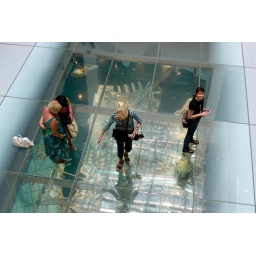
There's a scale model of downtown Sydney under the floor of the Circular Quay library branch.